Chickenhawk (bird)

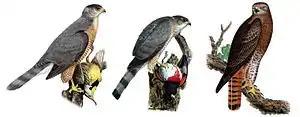
Left to right: Cooper's hawk, sharp-shinned hawk, and the red-tailed hawk (not to scale).

In the United States, chickenhawk or chicken hawk is an unofficial designation for three species of North American hawks in the family Accipitridae: Cooper's hawk (also called a quail hawk), the sharp-shinned hawk, and the Buteo species red-tailed hawk. The term "chicken hawk", however, is inaccurate. Although Cooper's and sharp-shinned hawks do primarily hunt other birds, chickens do not make up a significant part of their diets; red-tailed hawks may opportunistically hunt free-range poultry, but are chiefly predators of mammals such as rodents and rabbits.